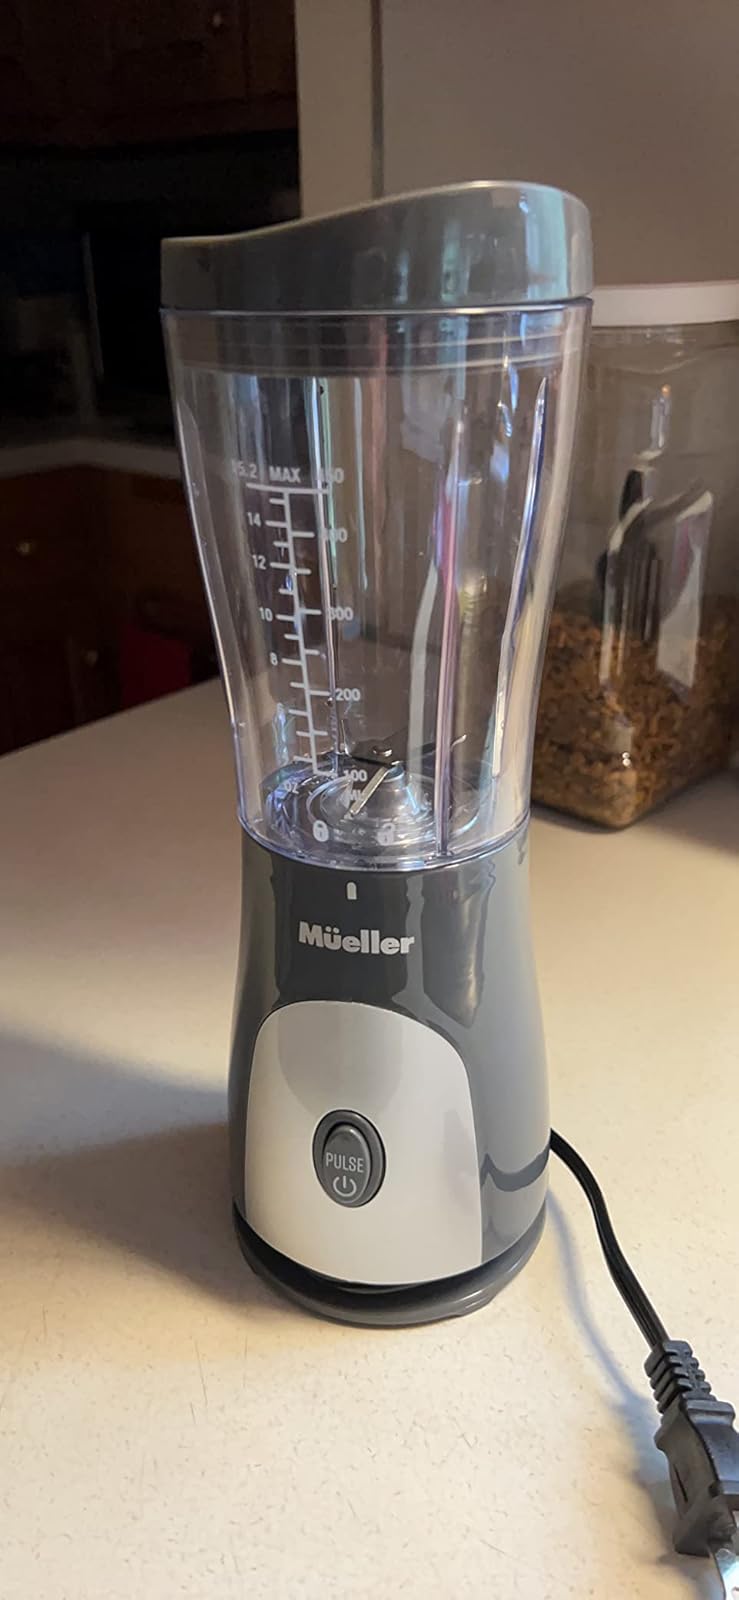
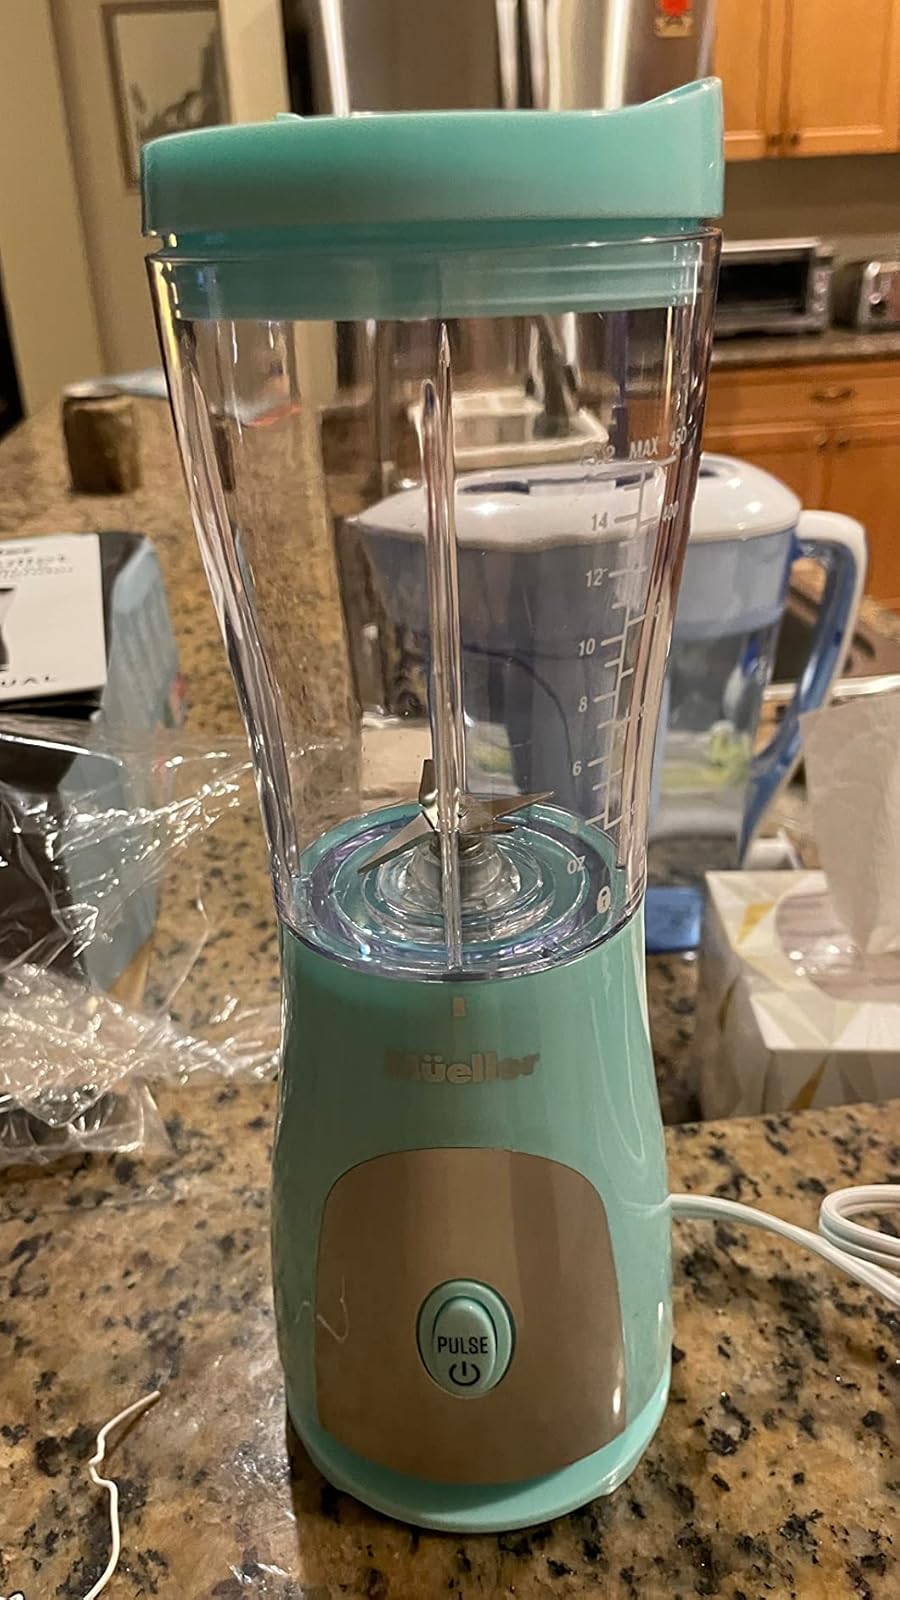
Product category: items_blender
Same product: no